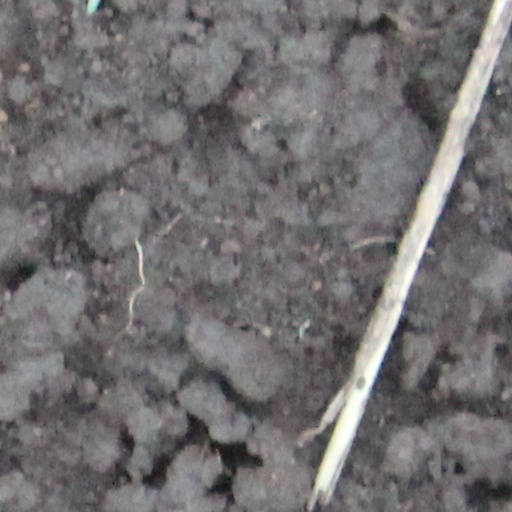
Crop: wheat